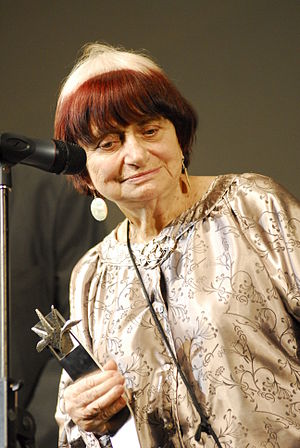
Agnès Varda
Agnès Varda, 2010
Agnès Varda var en fransk filminstruktør.